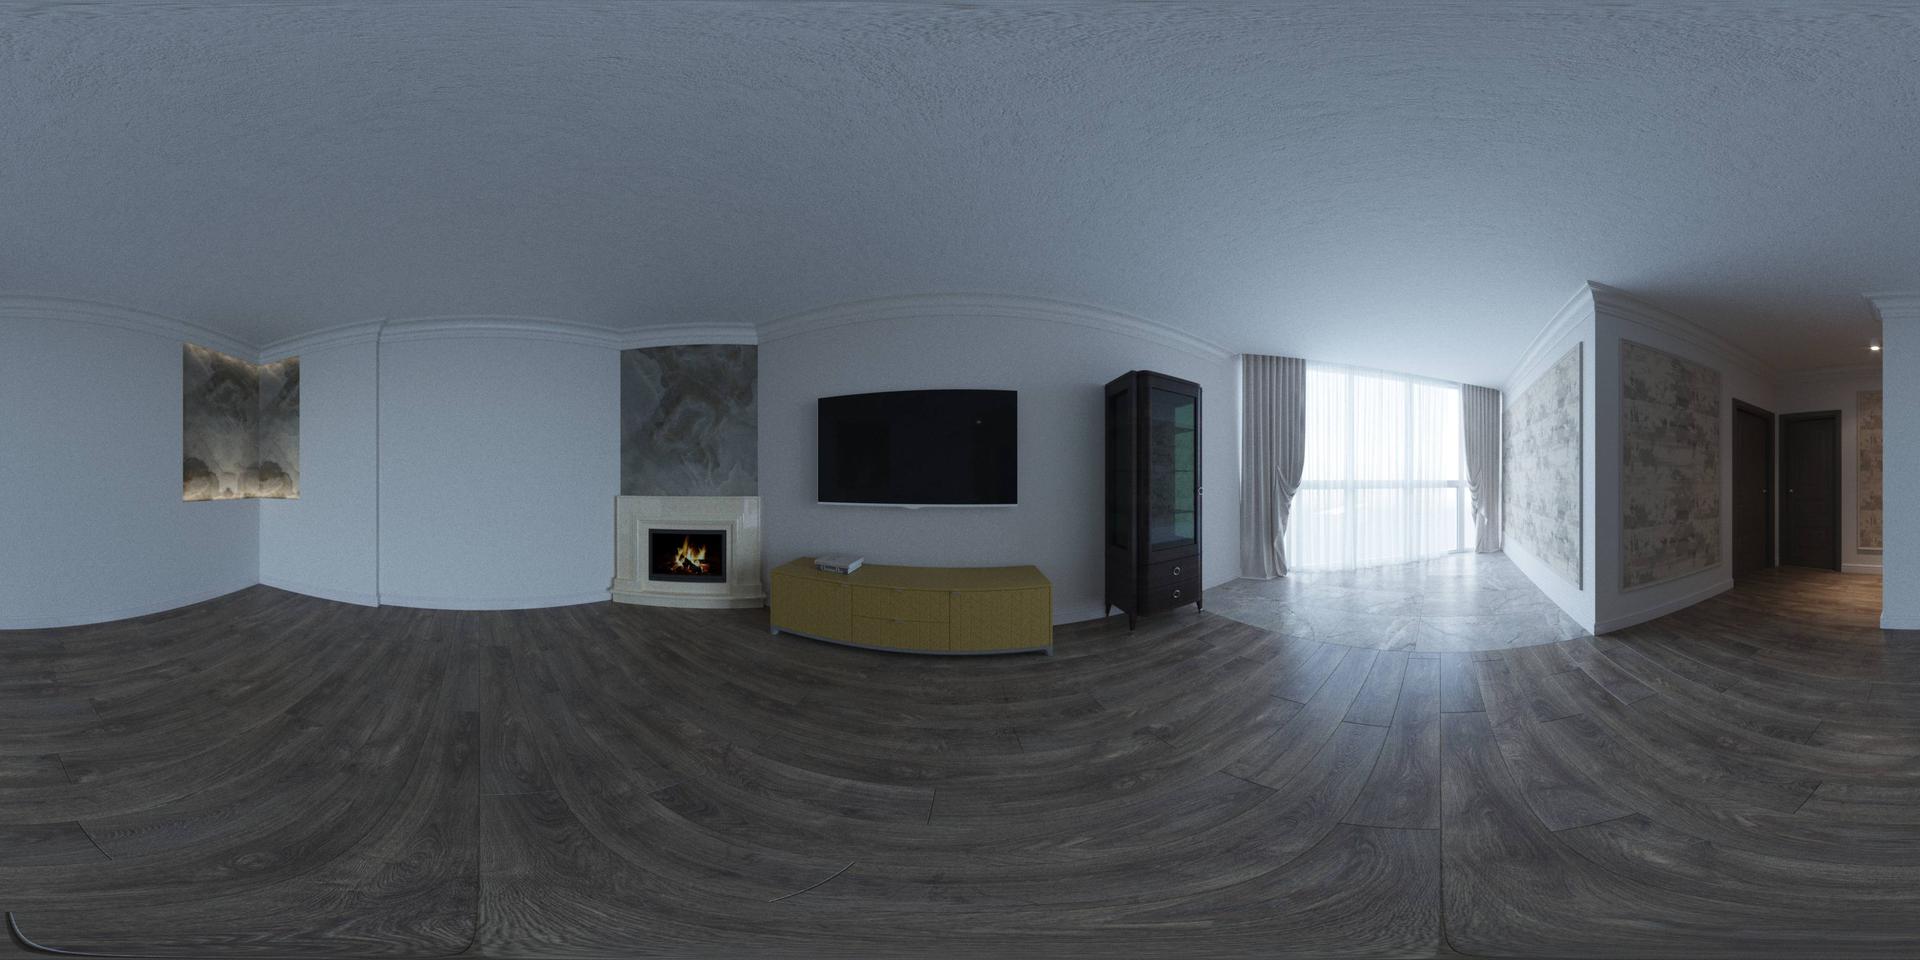
Referred object: the small lit fireplace

Referred object: the black wall-mounted flat-screen TV